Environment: real
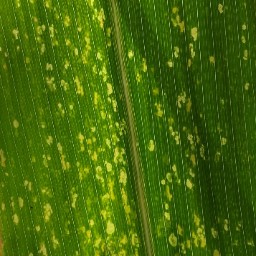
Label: lethal_necrosis